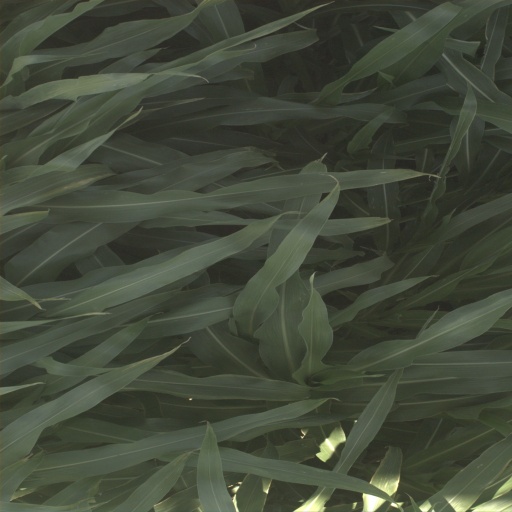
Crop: sorghum